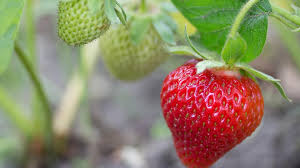
Label: Strawberry